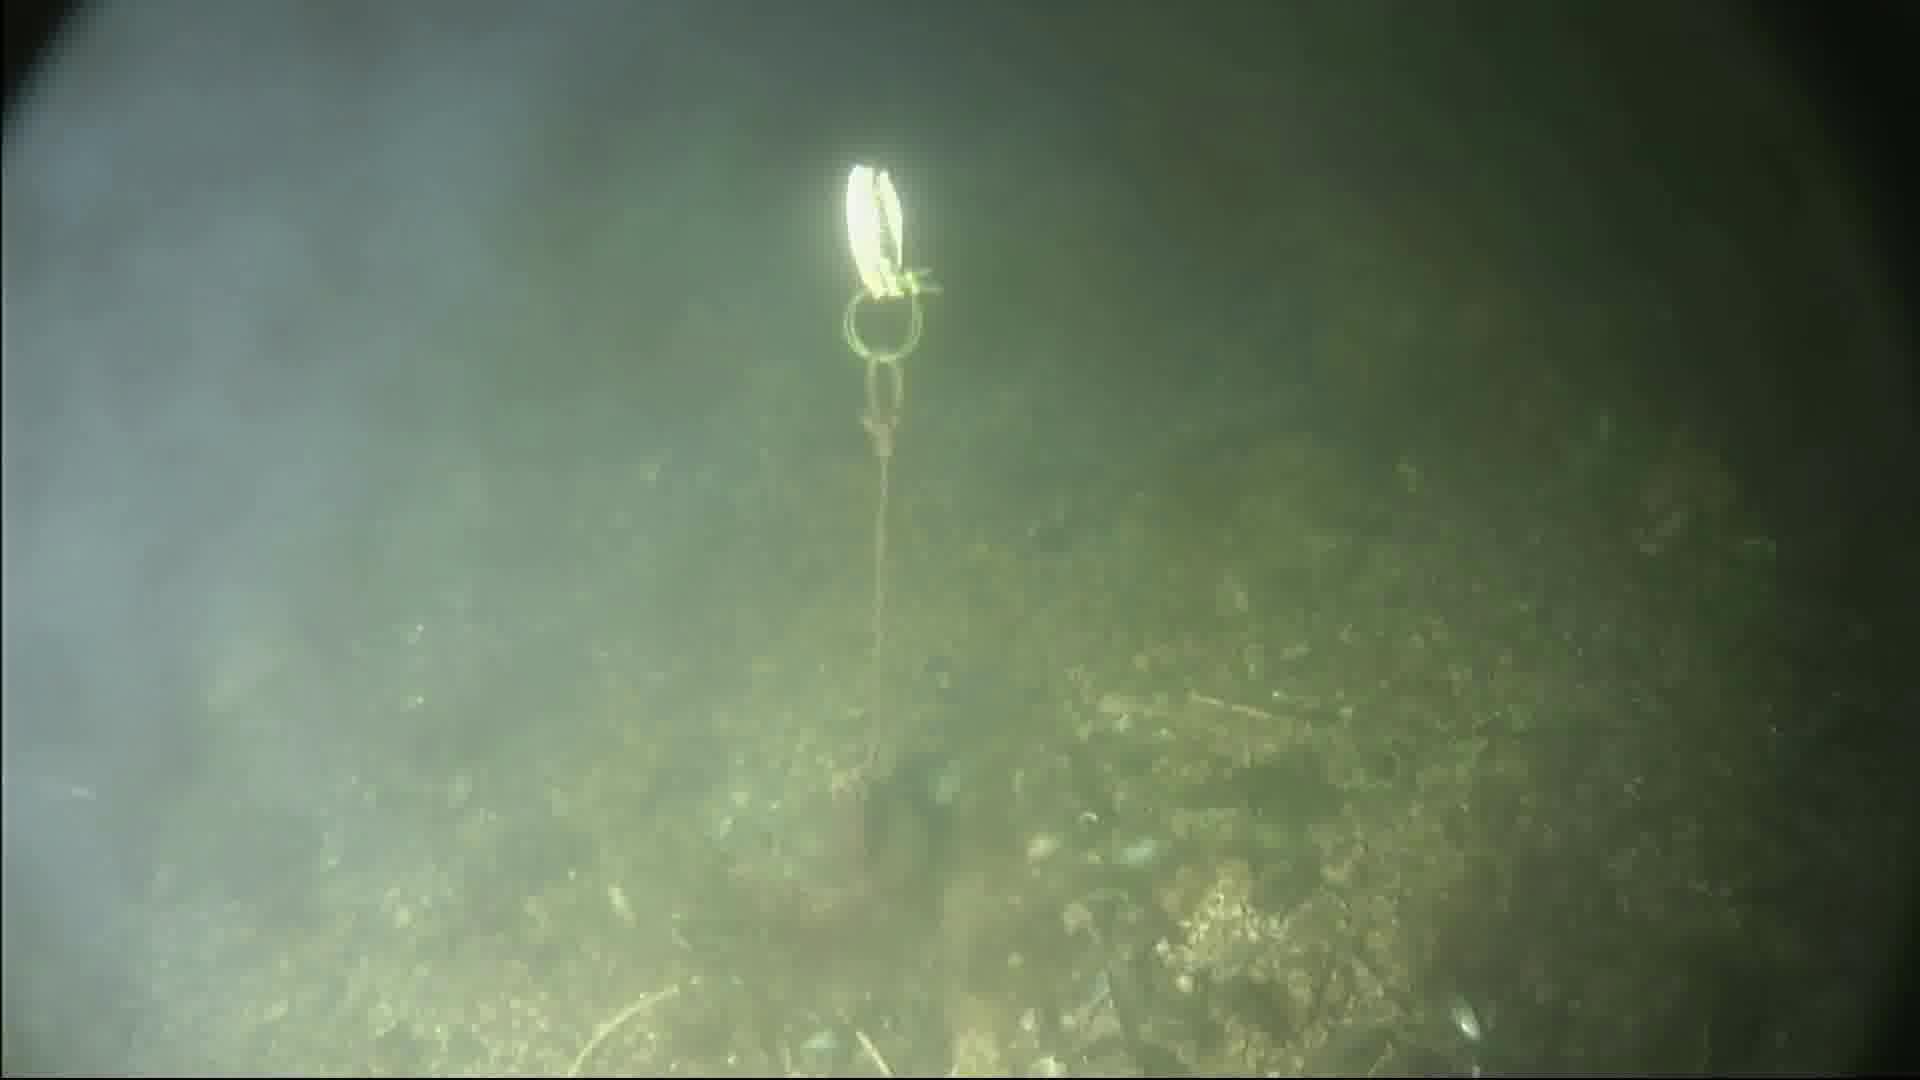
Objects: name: fish